Toluca Valley

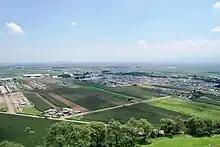
Looking over part of the valley from Teotenango.

The Toluca Valley is a valley in central Mexico, just west of the Valley of Mexico (Mexico City), the old name was Matlatzinco. The valley runs north–south for about , surrounded by mountains, the most imposing of which is the Nevado de Toluca Volcano. It is one of the highest valleys in Mexico and for this reason has a relatively cold climate. Since the 1940s, there has been significant environmental degradation in the valley, with the loss of forests, soil erosion, falling water tables and water pollution due to growth in industry and population. In the pre-Hispanic period, it was a buffer region between the Aztec Empire and Purépecha Empire. From the Aztec period until the 19th century, it was part of the region controlled by Mexico City, but today it is the center of the State of Mexico, which has its capital in Toluca, the main city of the valley.